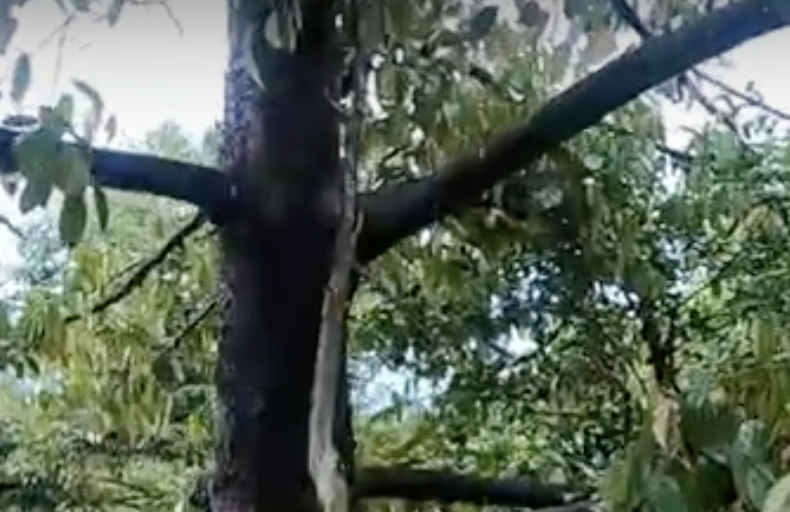
Label: sooty_mold